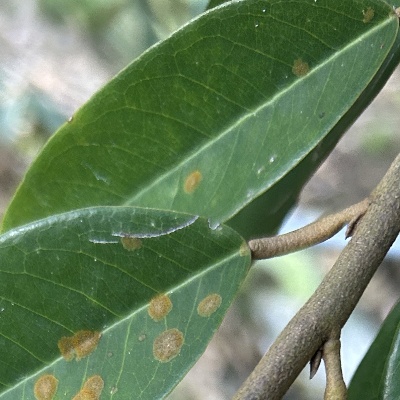
Label: Leaf_Algal